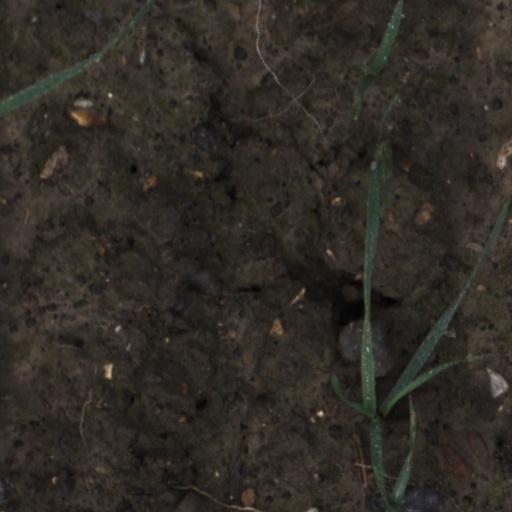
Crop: wheat